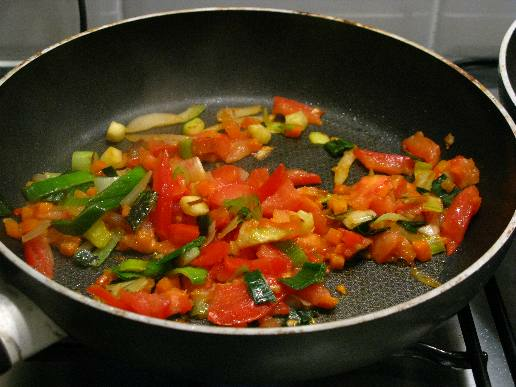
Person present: No